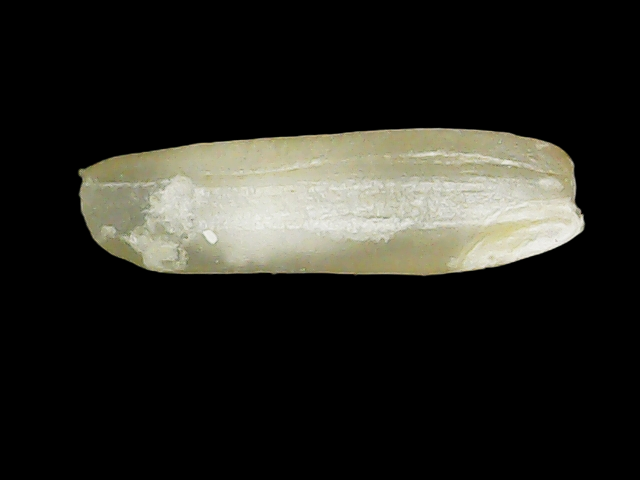
Rice variety: Binadhan21